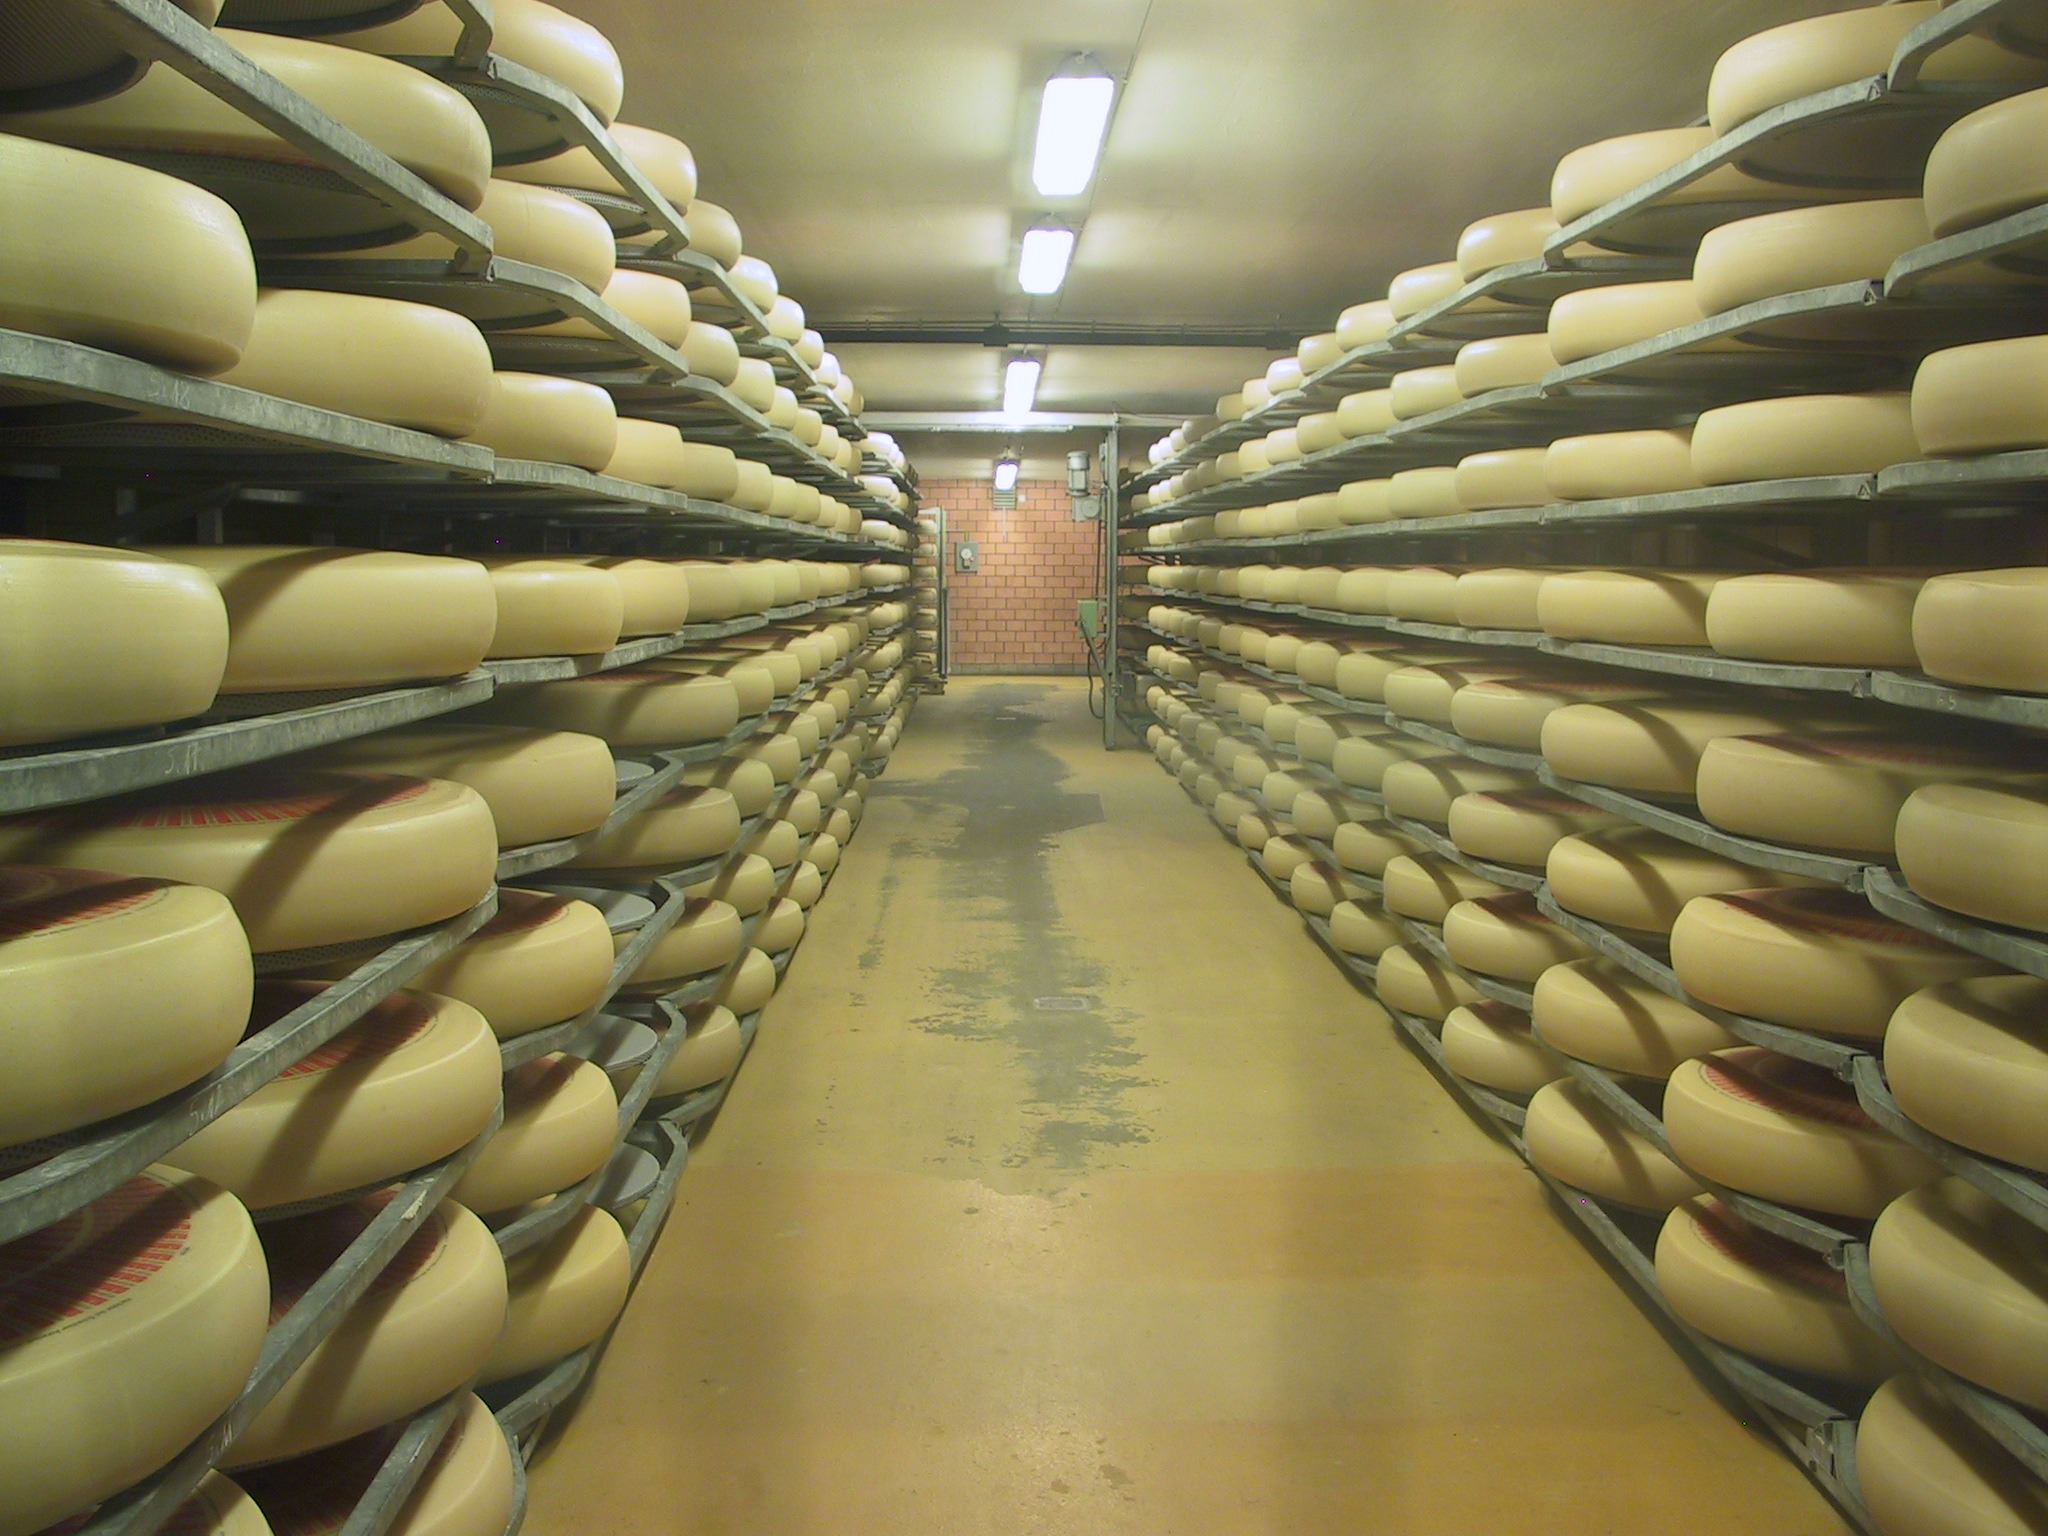
wood, food, cheese, interior design, design, switzerland, dairy, flooring, emmental, cheese storage, cheese dairy